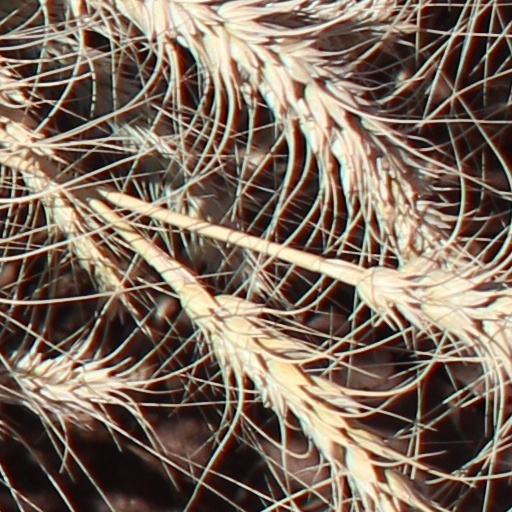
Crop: wheat